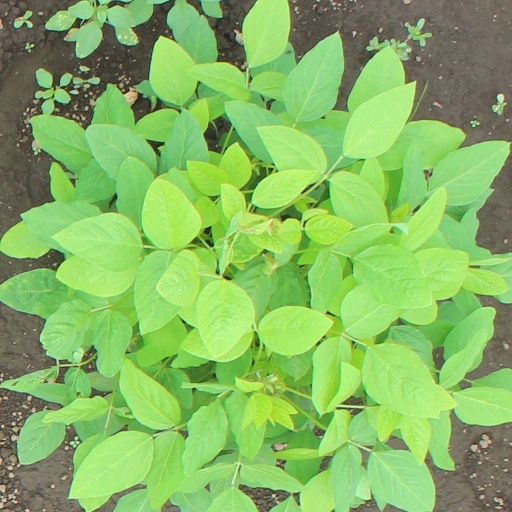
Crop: soybean